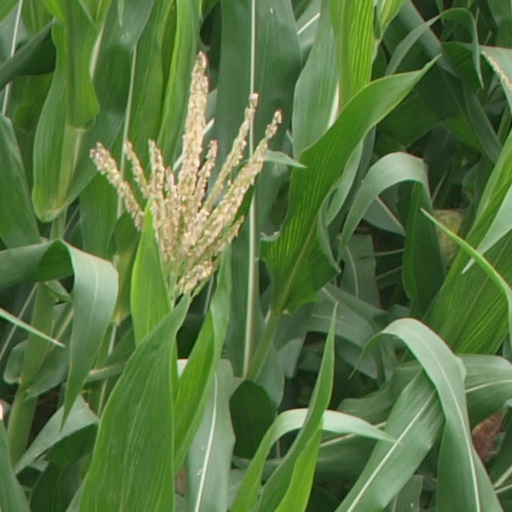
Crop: maize; corn